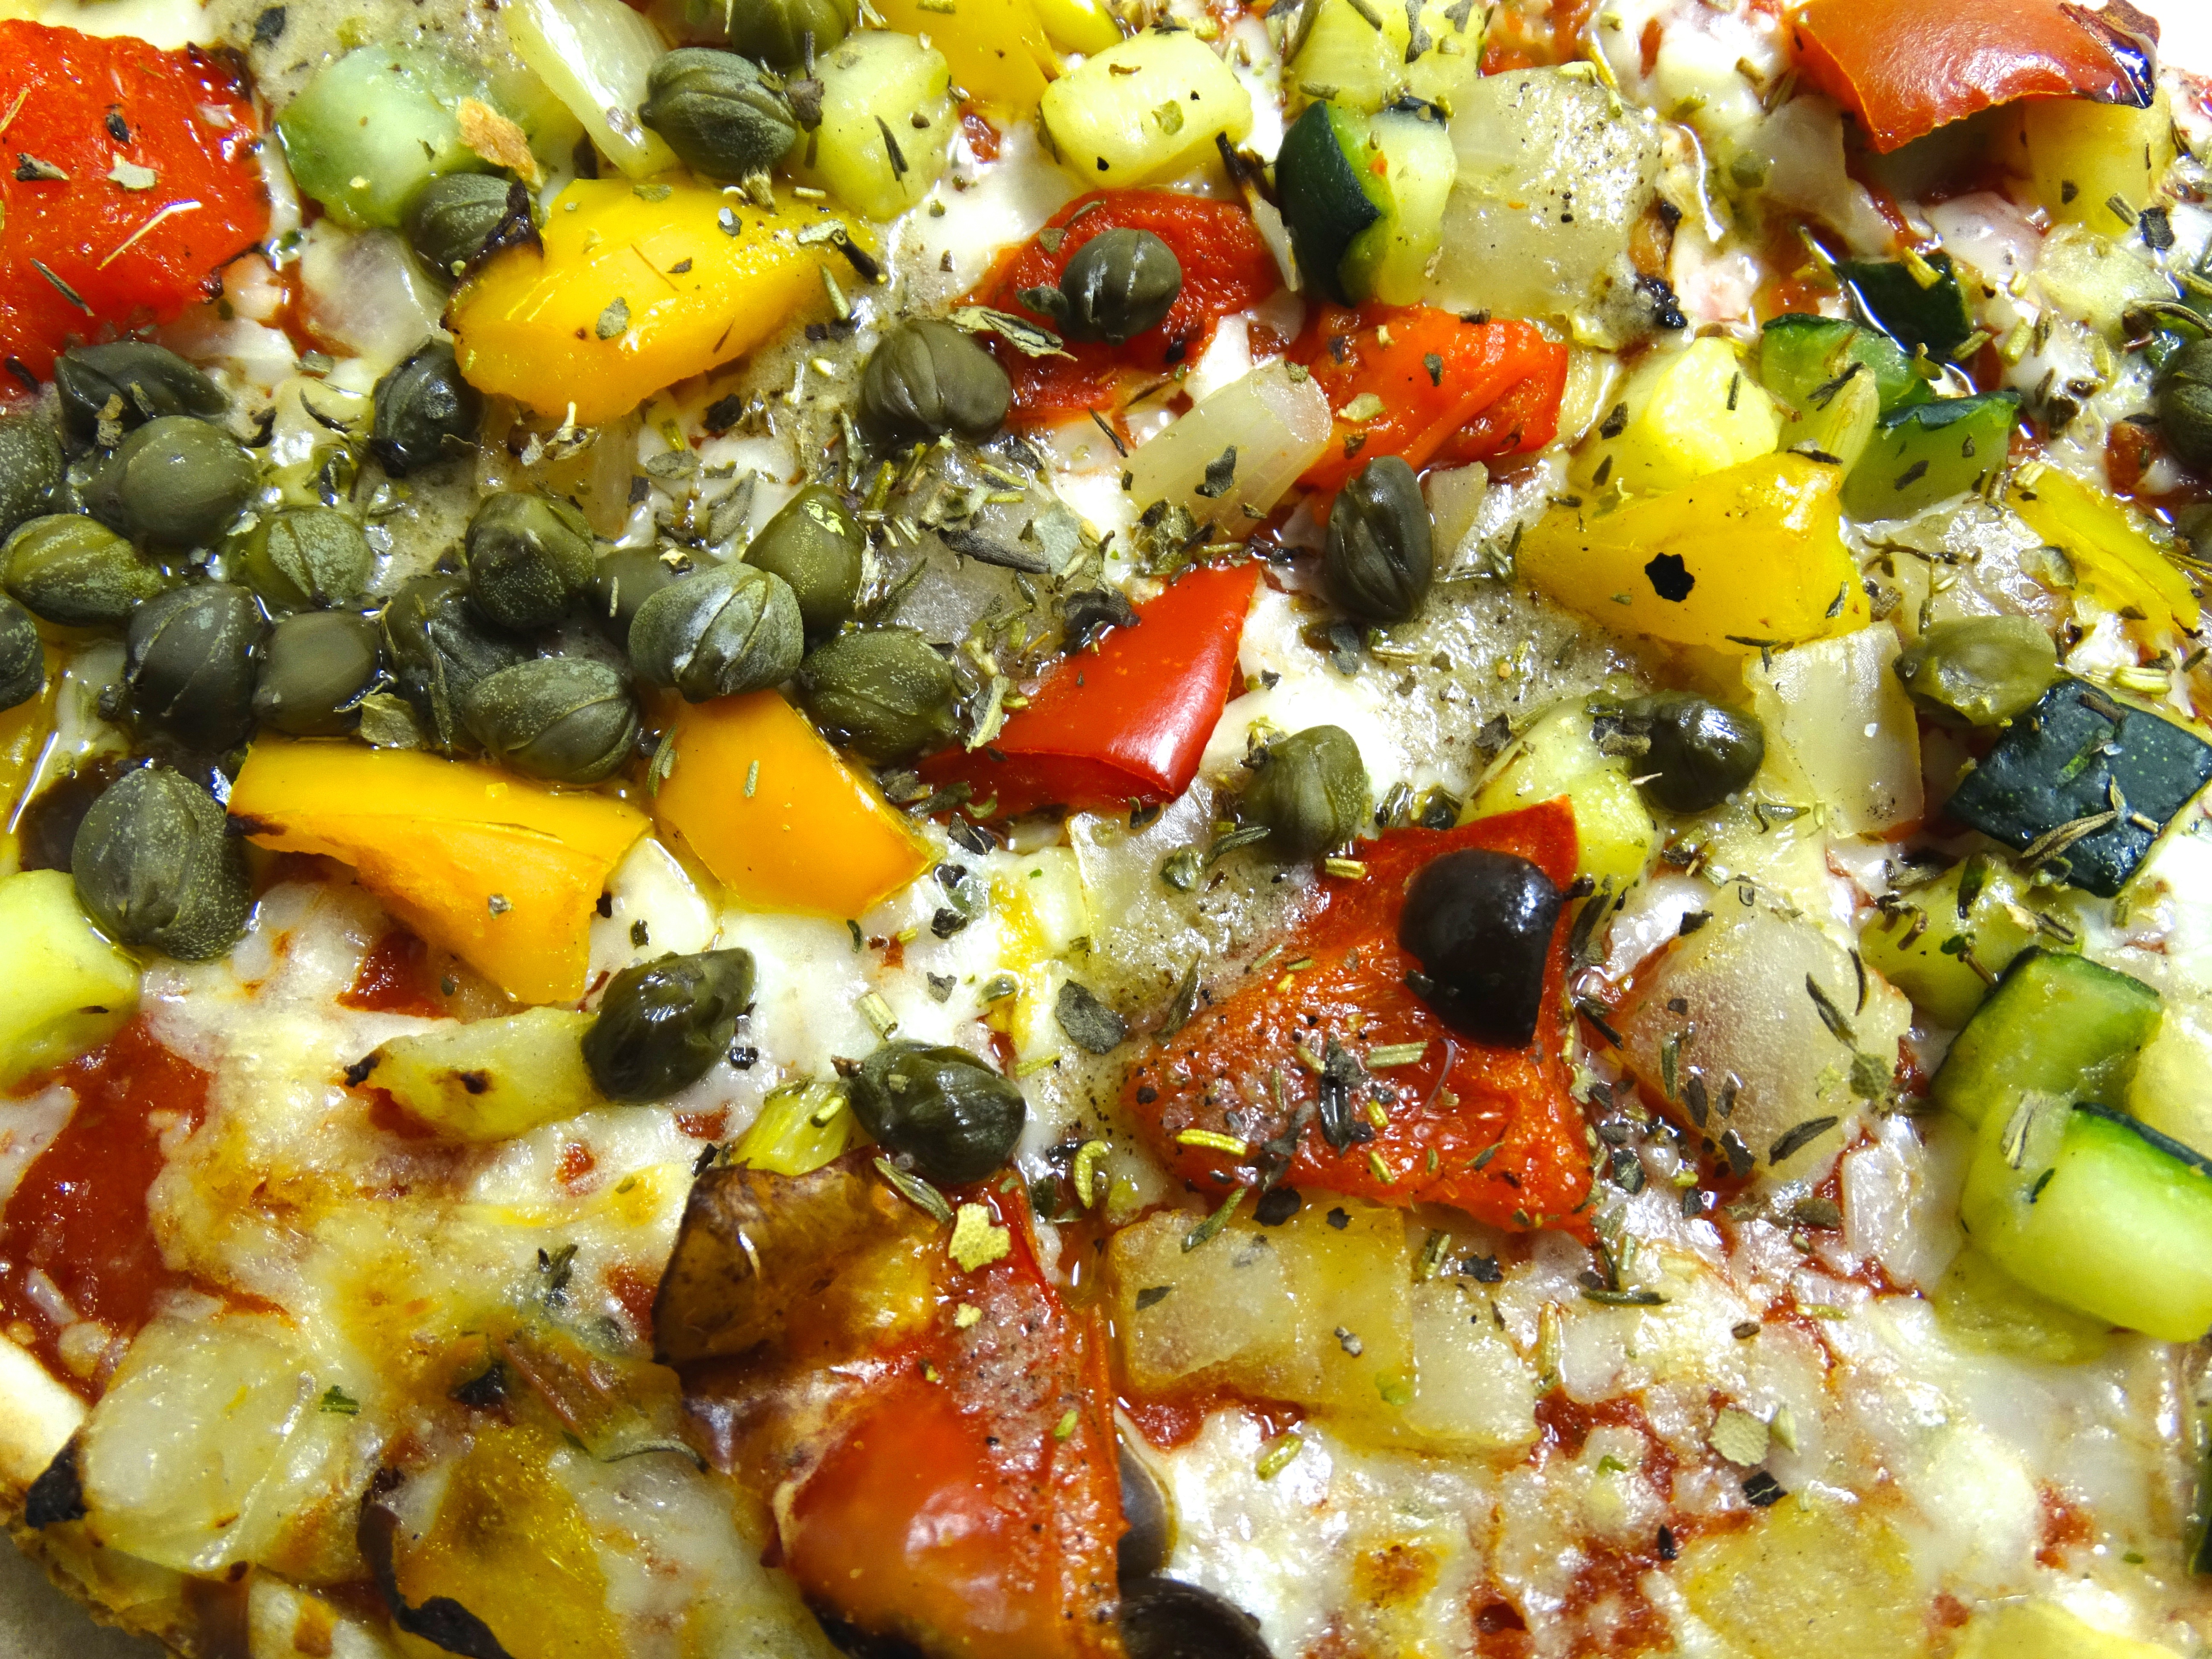
plant, dish, meal, food, produce, vegetable, breakfast, eat, cuisine, pizza, vegetables, spices, vegetarian food, enjoy, italian, benefit from, flowering plant, ratatouille, frittata, land plant, processed cheese